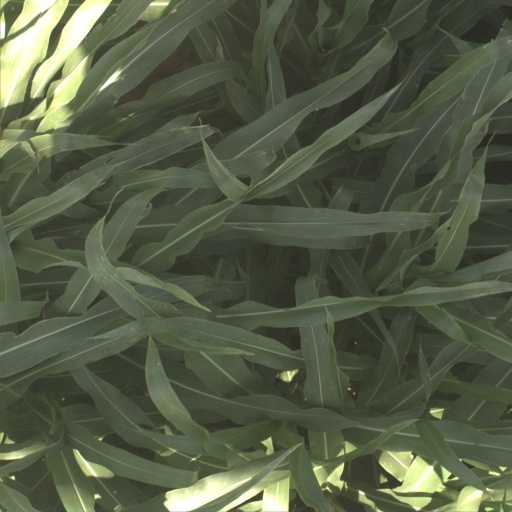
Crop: sorghum